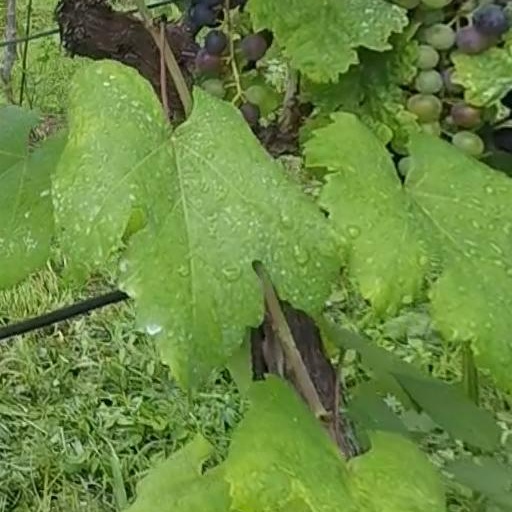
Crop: grape